History of coal miners

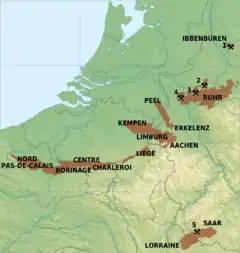
Historical coalfields of Western Germany, Belgium, the Netherlands and Northern France

Although some deep mining took place as early as the late Tudor period in North East England, and roughly the same time in the Stuart period along the Firth of Forth coast of Scotland, deep shaft mining in Britain began to develop extensively in the late 18th century, with rapid expansion throughout the 19th century and early 20th century when the industry peaked. The location of the coalfields helped to make the prosperity of Lancashire, of Yorkshire, and of South Wales; the Yorkshire pits which supplied Sheffield were only about 300 feet deep. Northumberland and Durham were the leading coal producers and they were the sites of the first deep pits. In much of Britain coal was worked from drift mines, or scraped off when it outcropped on the surface. Small groups of part-time miners used shovels and primitive equipment.